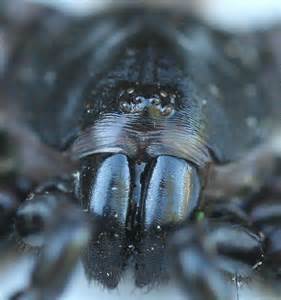
Label: spider